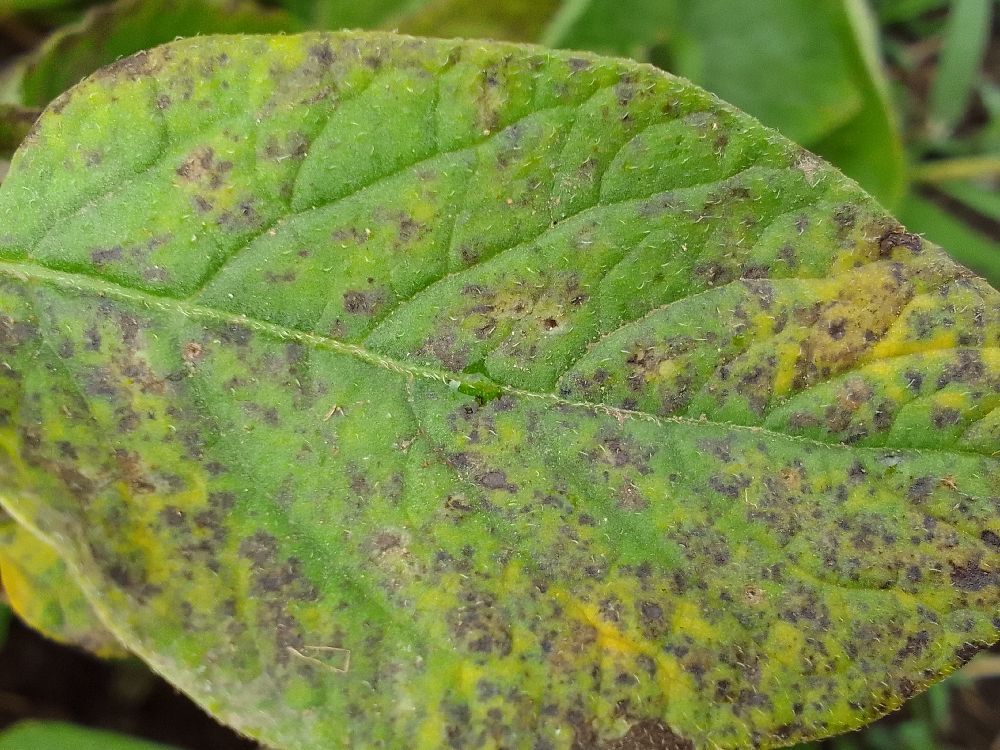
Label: Early blight